German invasion of Greece

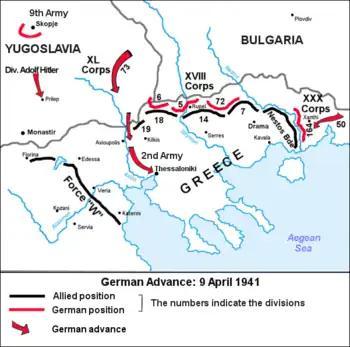
German advance until 9 April 1941, when the 2nd Panzer Division seized Thessaloniki

At dawn on 6 April, the German armies invaded Greece, while the Luftwaffe began an intensive bombardment of Belgrade. The XL Panzer Corps began their assault at 05:30. They pushed across the Bulgarian frontier into Yugoslavia at two separate points. By the evening of 8 April, the 73rd Infantry Division captured Prilep, severing an important rail line between Belgrade and Thessaloniki and isolating Yugoslavia from its allies. On the evening of 9 April, Stumme deployed his forces north of Monastir, in preparation for attack toward Florina. This position threatened to encircle the Greeks in Albania and W Force in the area of Florina, Edessa and Katerini. While weak security detachments covered his rear against a surprise attack from central Yugoslavia, elements of the 9th Panzer Division drove westward to link up with the Italians at the Albanian border.